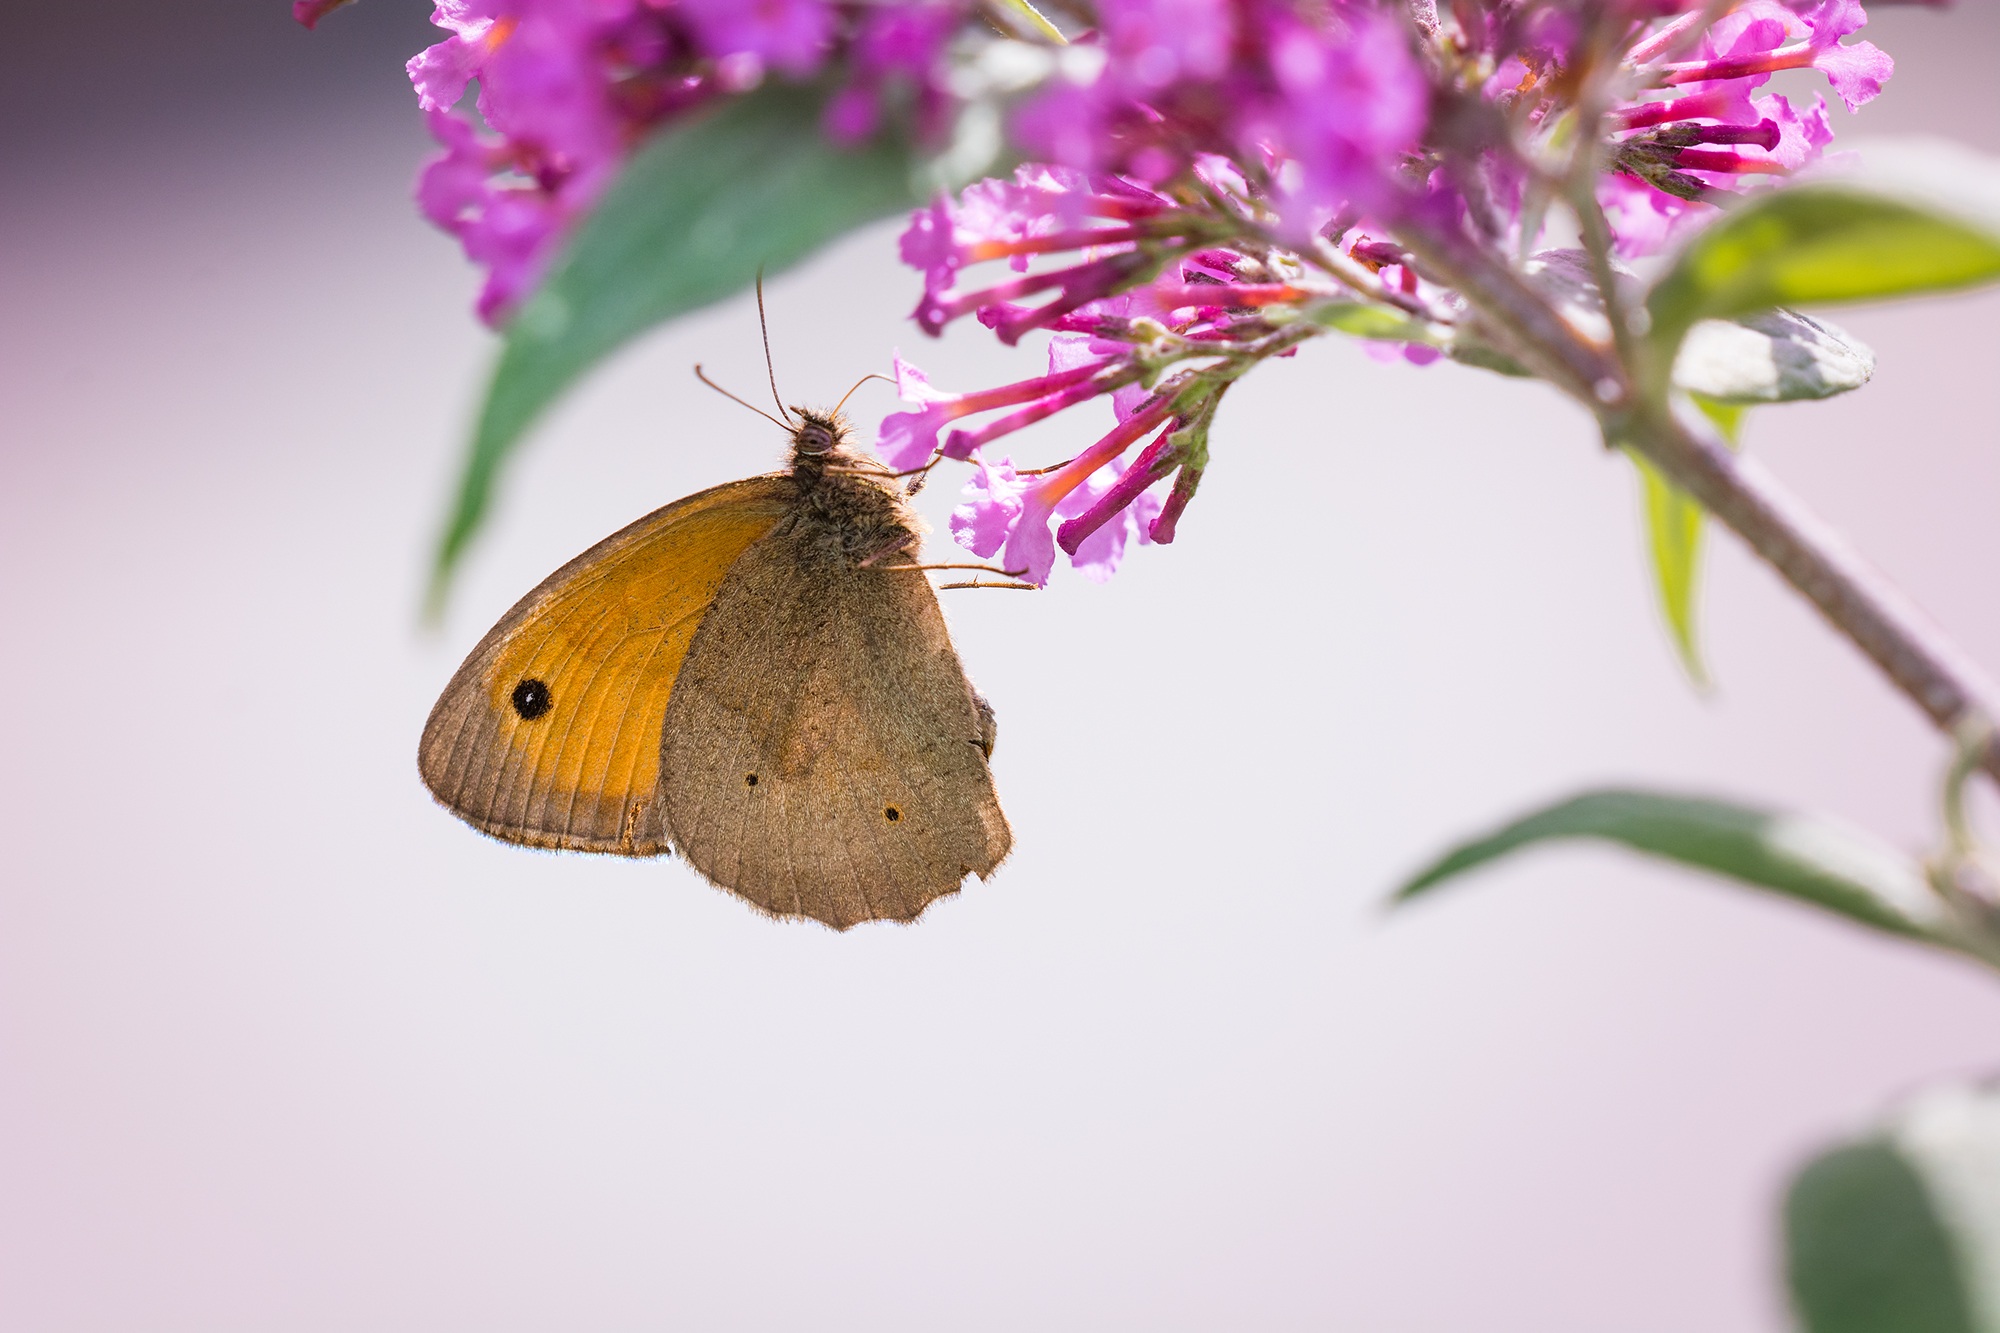
nature, branch, blossom, photography, leaf, flower, petal, bloom, animal, summer, insect, botany, butterfly, garden, close, flora, fauna, invertebrate, close up, wild life, lilac, animal world, nectar, flight insect, macro photography, arthropod, in the garden, summer lilac, edelfalter, pollinator, meadow brown, landed, moths and butterflies, colias